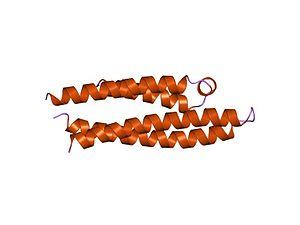
Les apolipoprotéines sont des protéines constitutives des lipoprotéines, structures chargées de transporter des molécules hydrophobes dans le sang, milieu aqueux. Elles assurent la cohésion et la solubilisation des lipoprotéines dans le sang. Elles ont aussi un rôle dans la régulation métabolique.